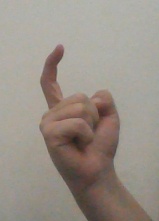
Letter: ra